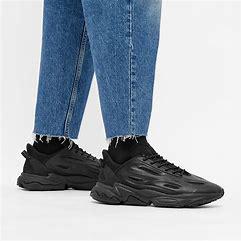
Brand: Adidas
Model: Ozweego Celox